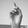
ASL letter: D